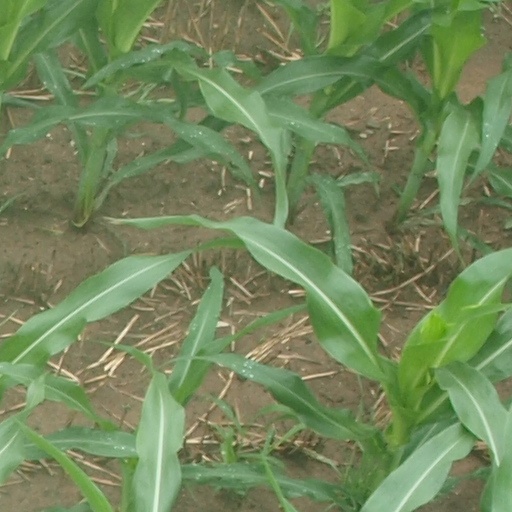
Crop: maize; corn